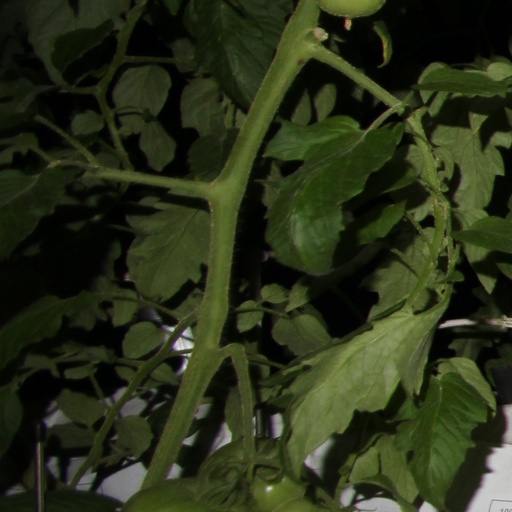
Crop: tomato